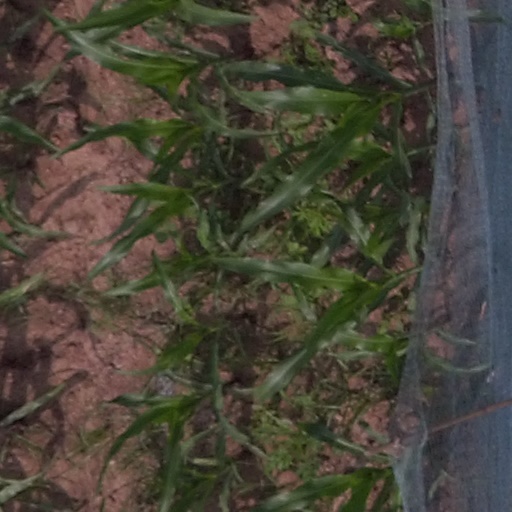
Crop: maize; corn